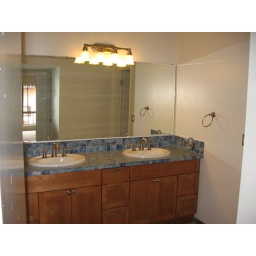
It's a double sink with lots of room underneath, though oddly there are no medicine cabinets in either bathroom